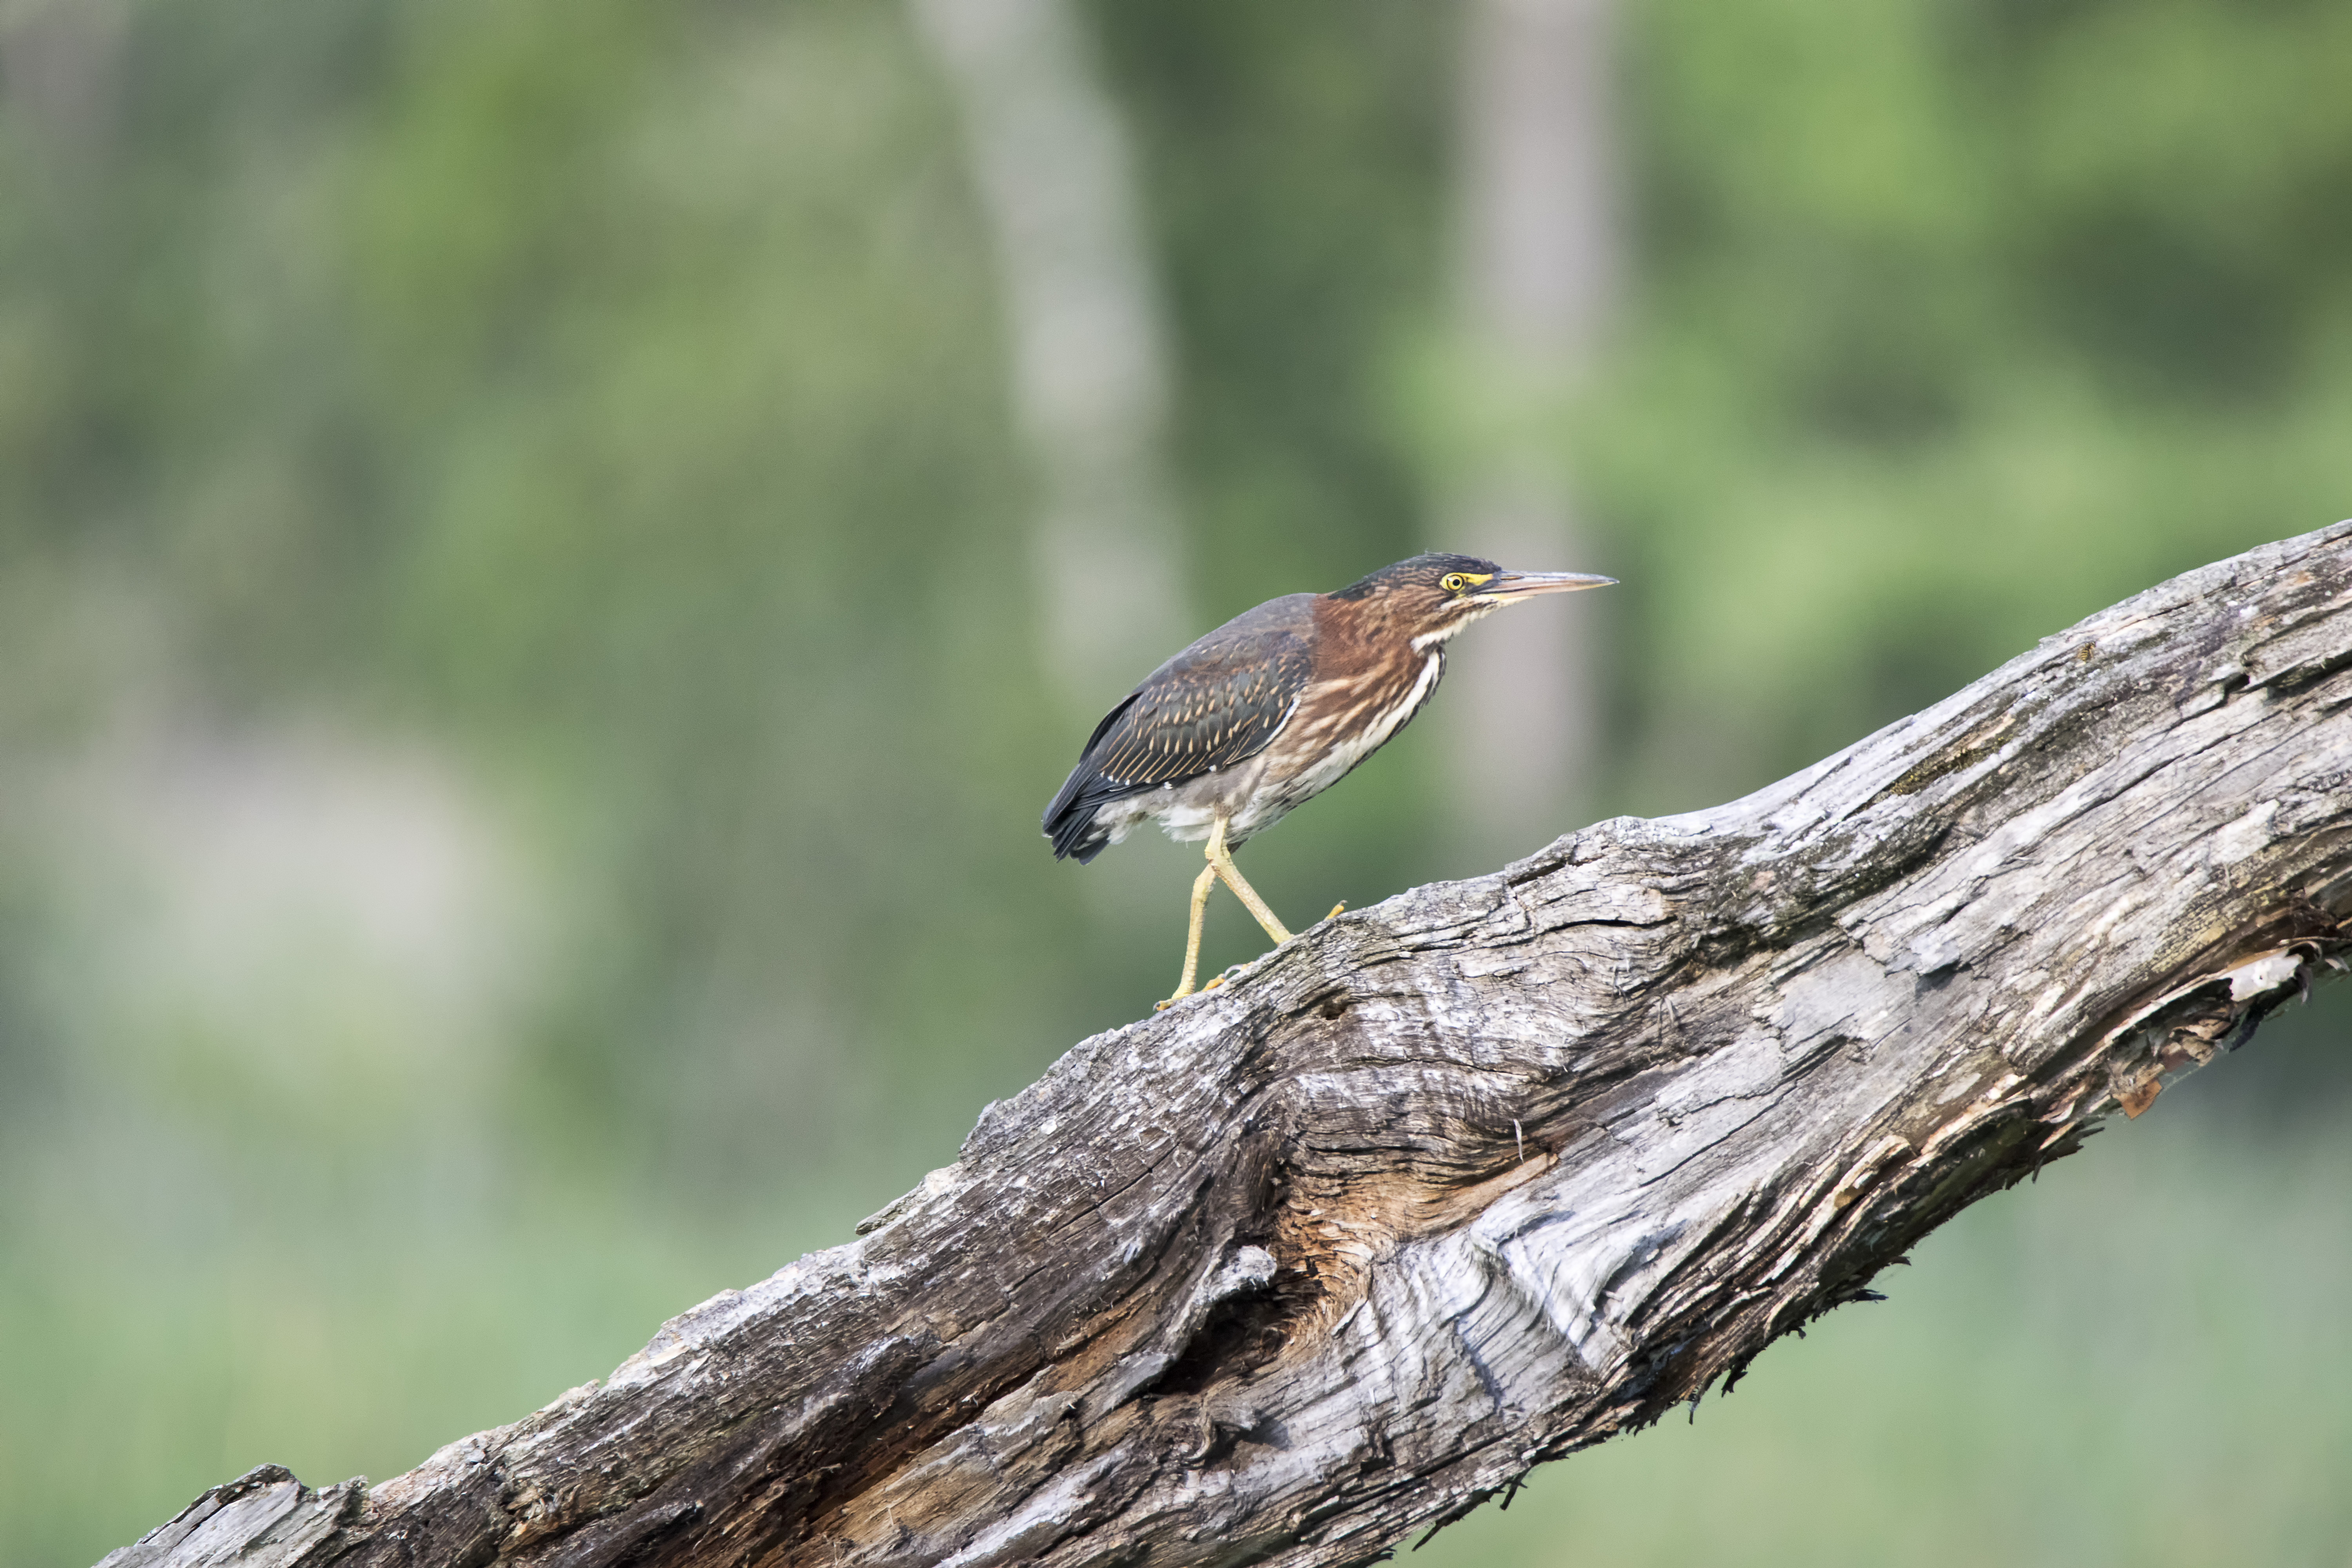
nature, branch, bird, wing, wildlife, green, beak, fauna, canada, vertebrate, vert, quebec, heron, sherbrooke, oiseau, wren, old world flycatcher, perching bird